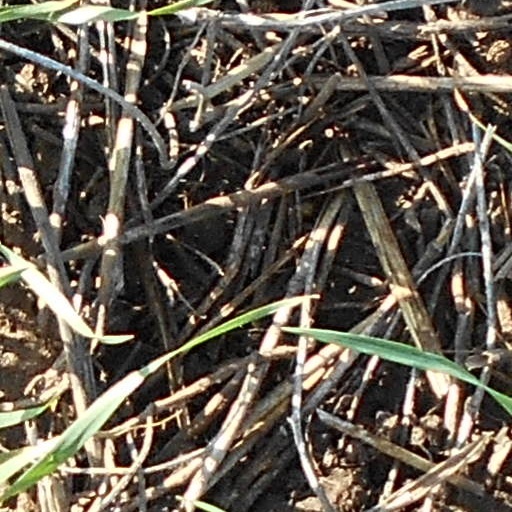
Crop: wheat